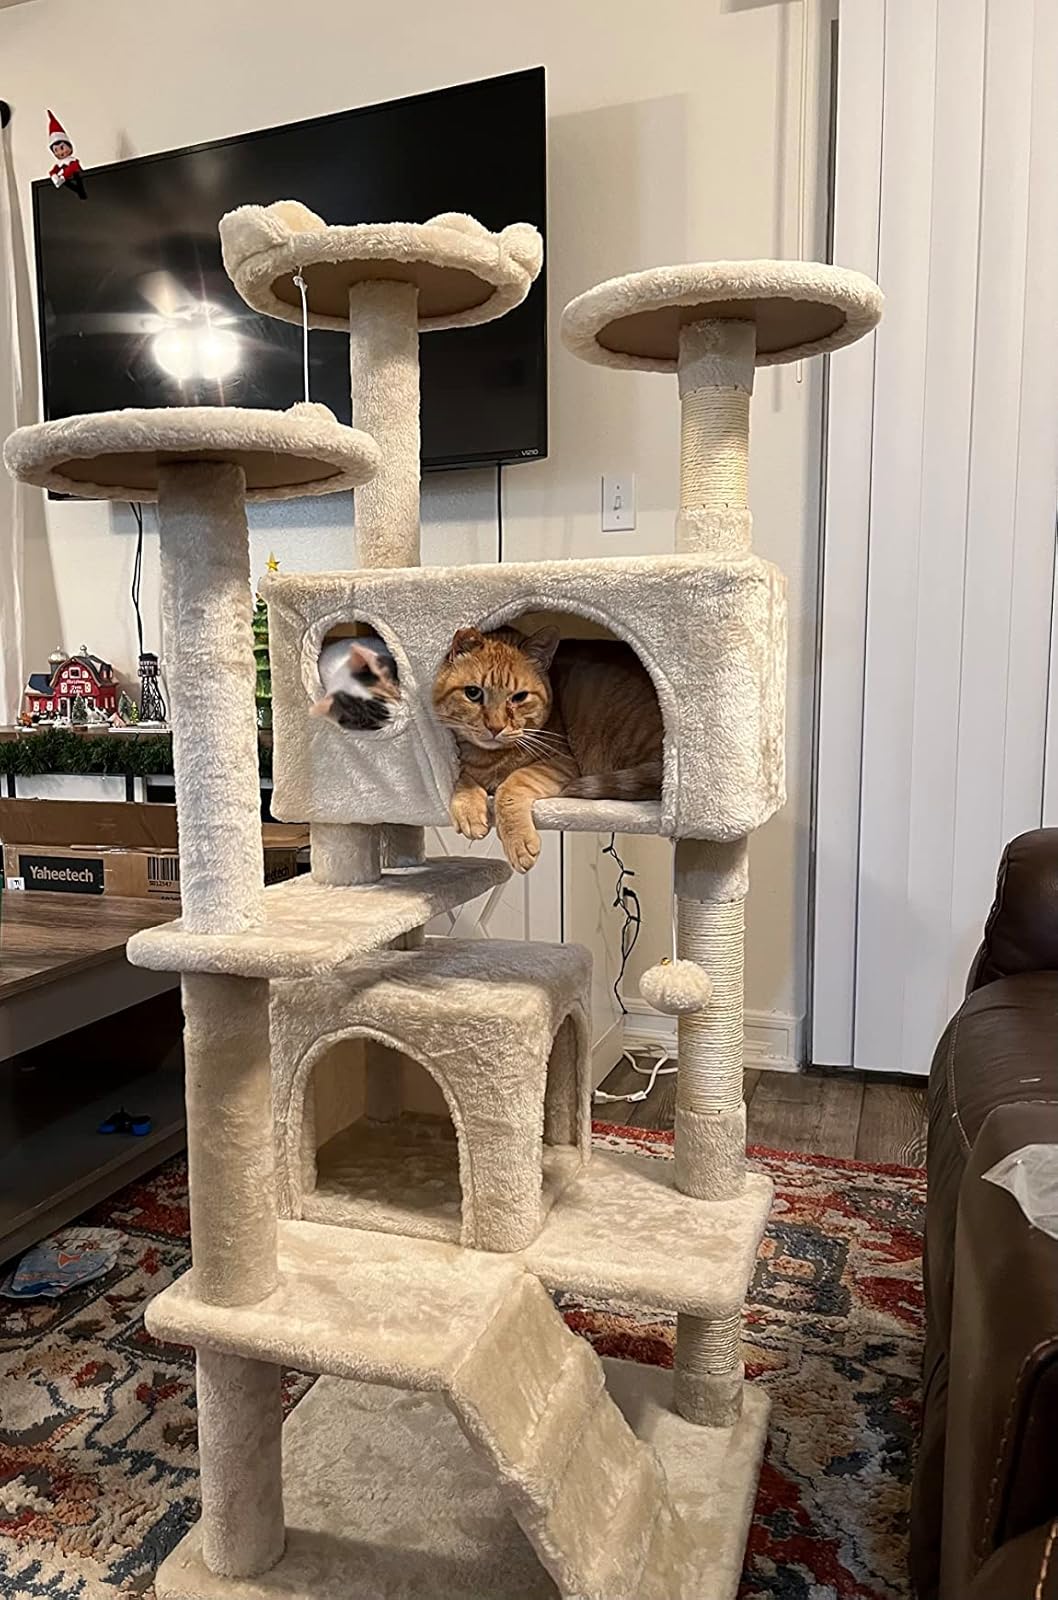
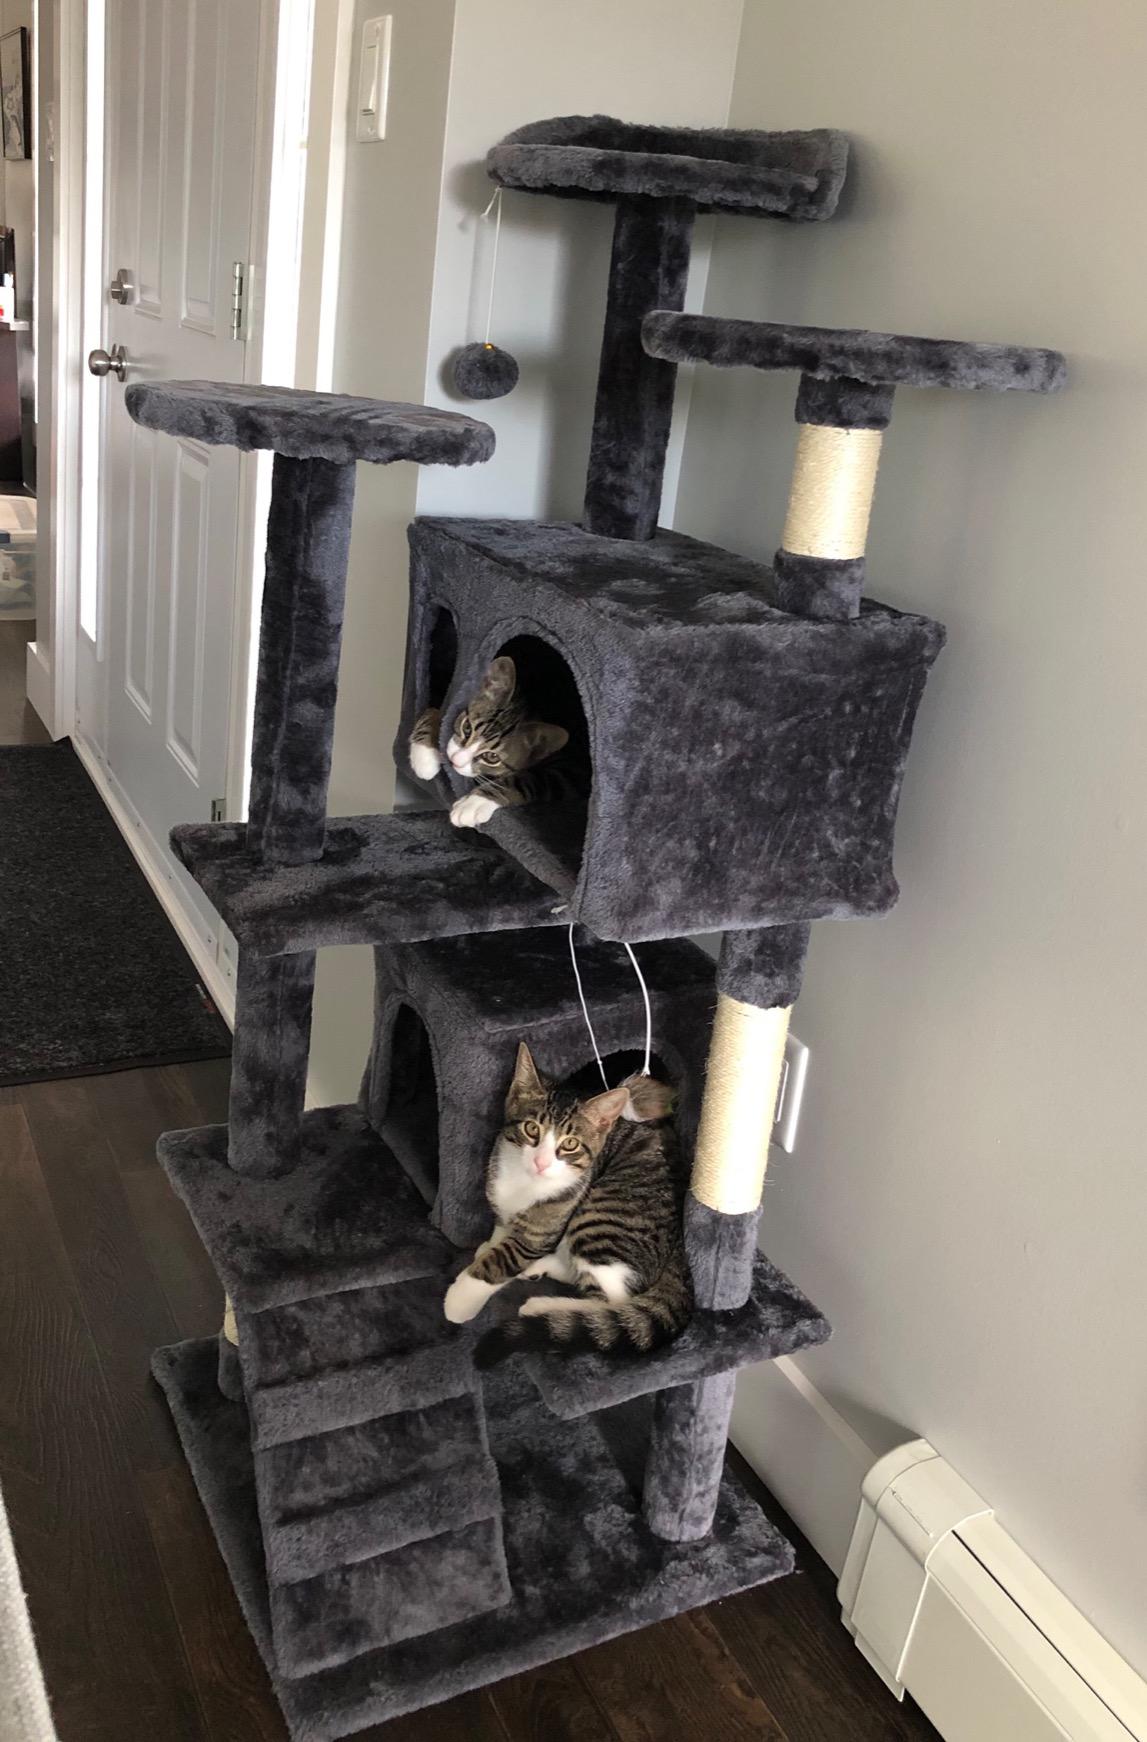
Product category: items_cat tree
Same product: no